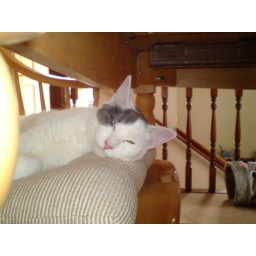
Linus sleeping in a chair at the dining room table